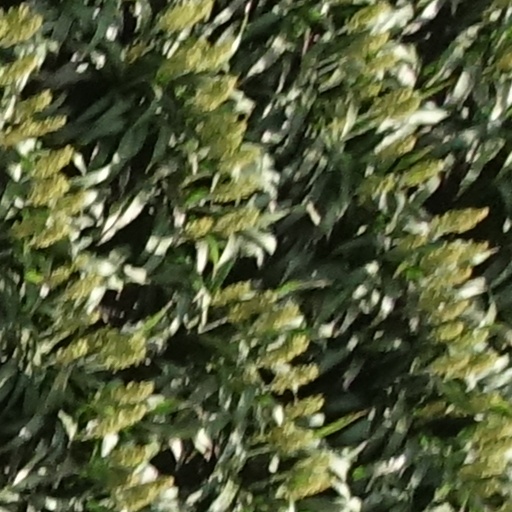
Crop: sorghum